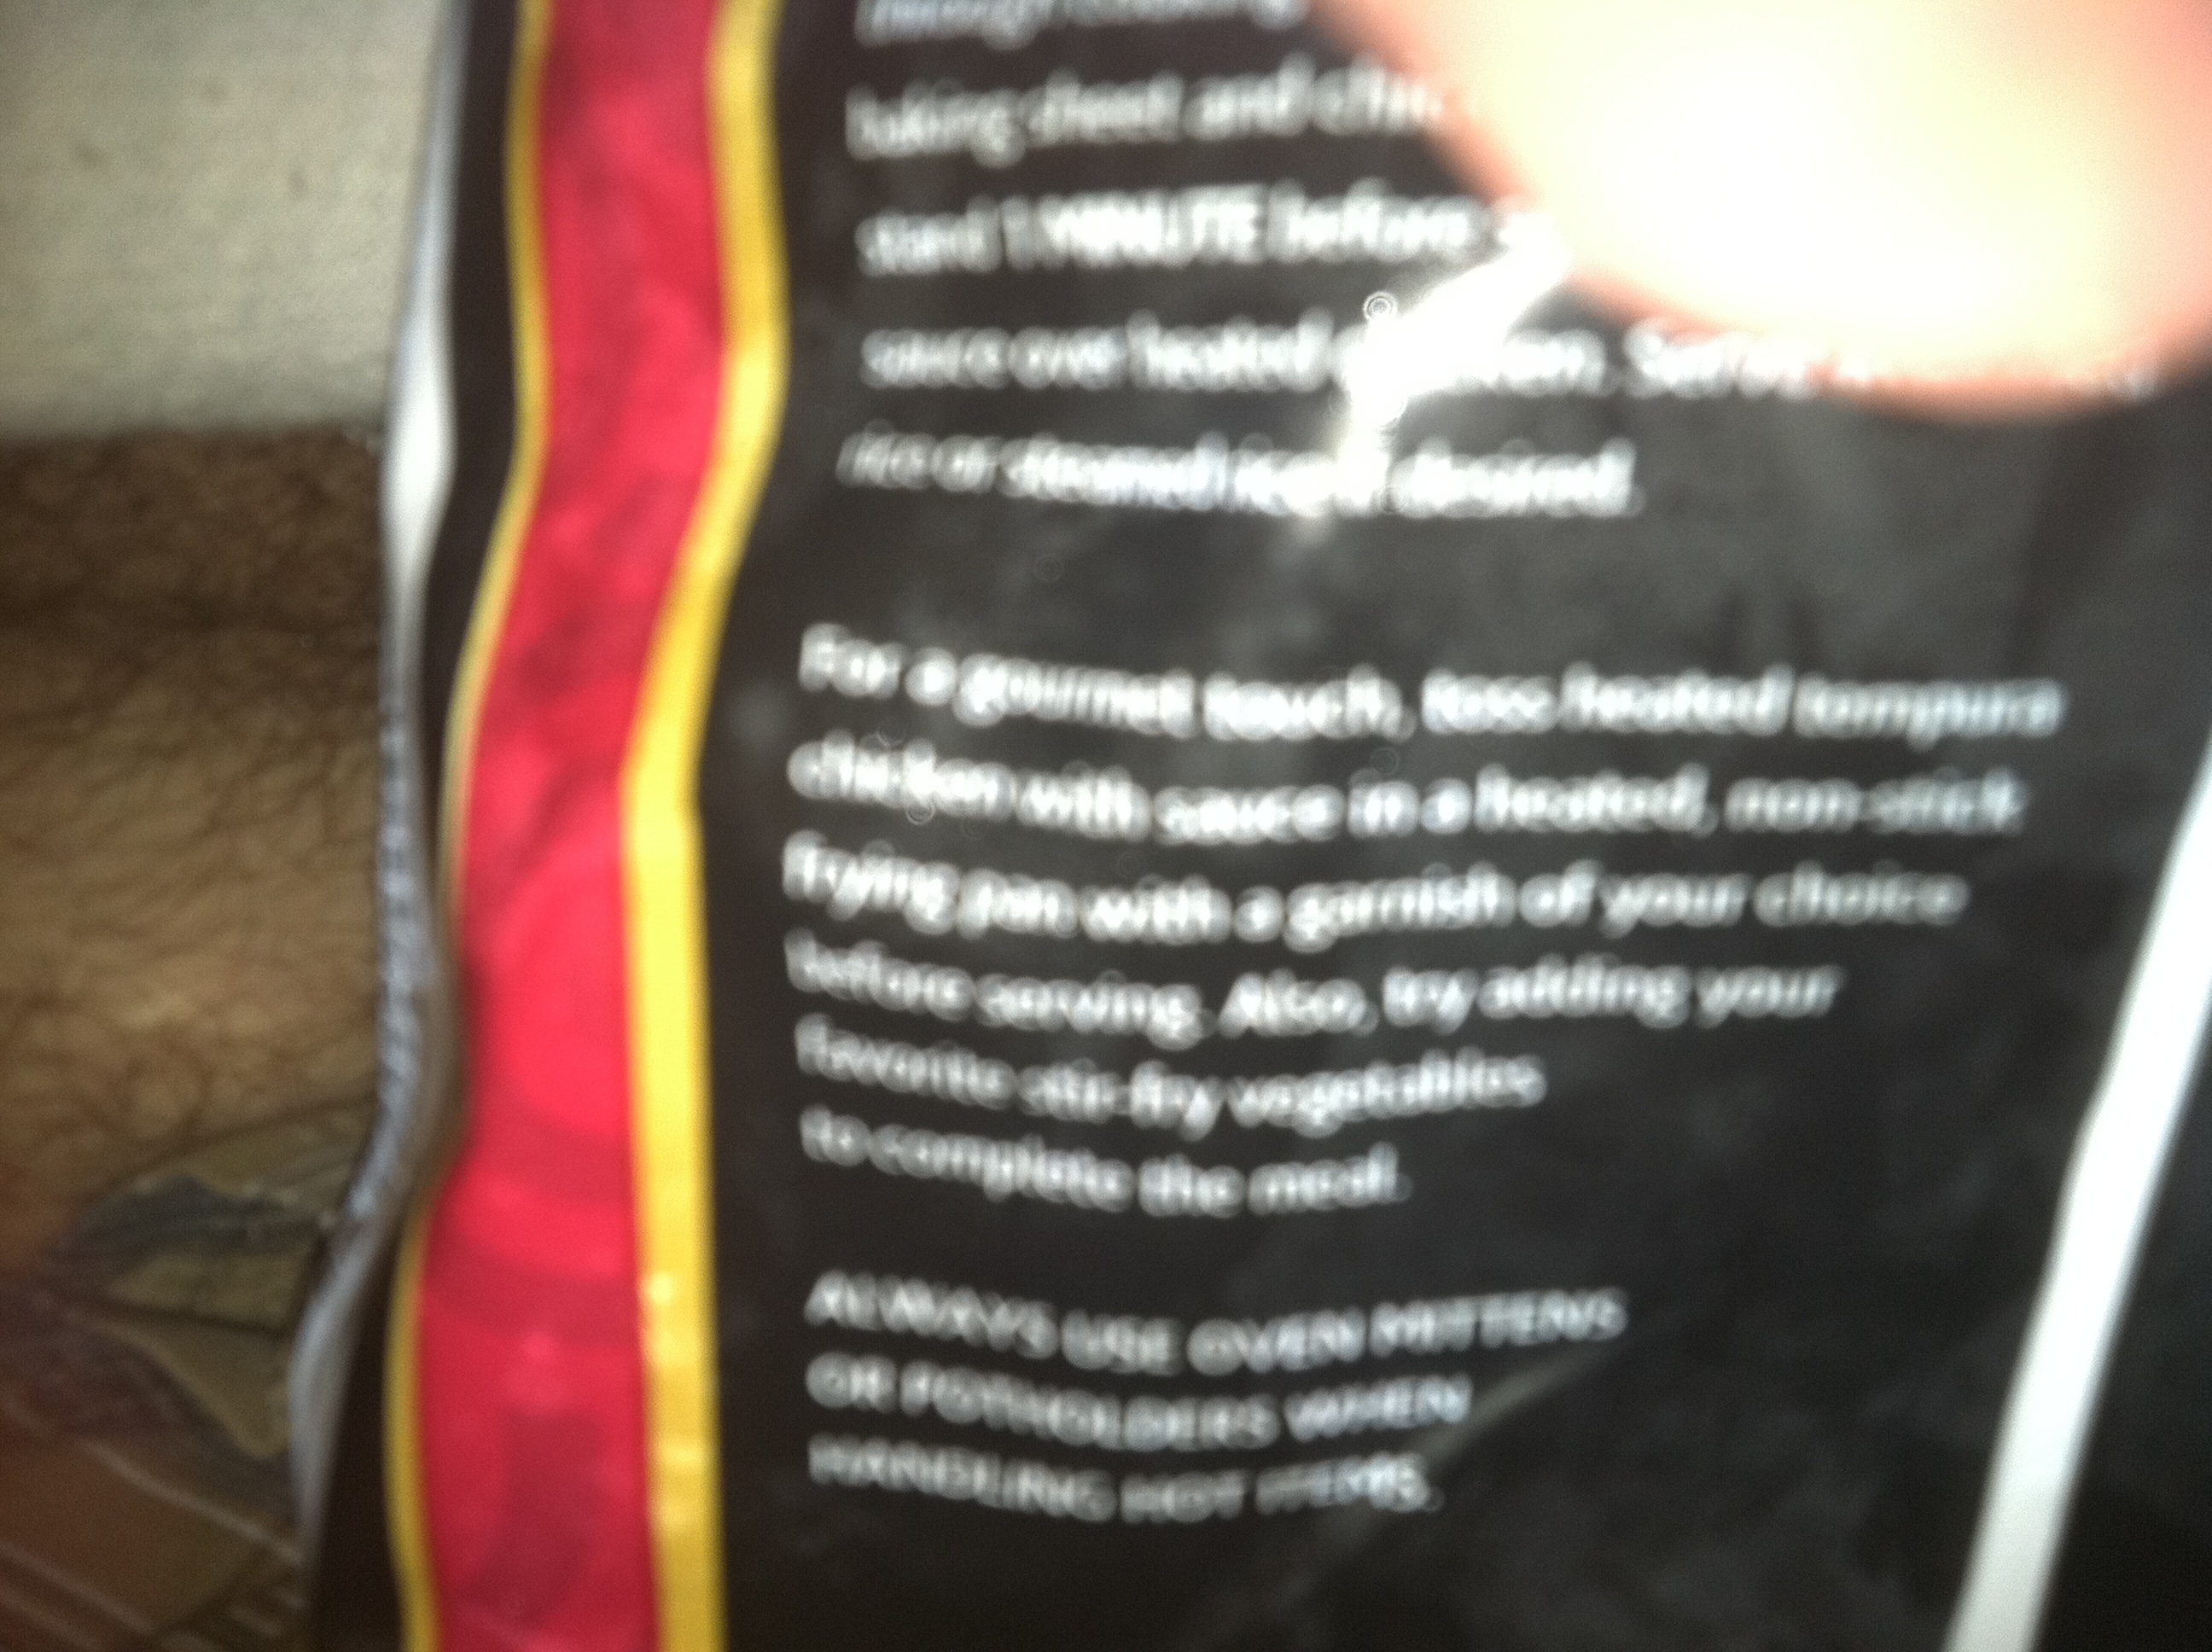Question: What item is this?
Answer: unanswerable